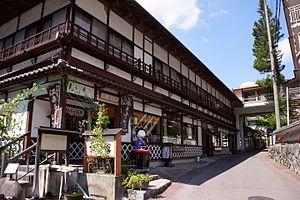
Japon